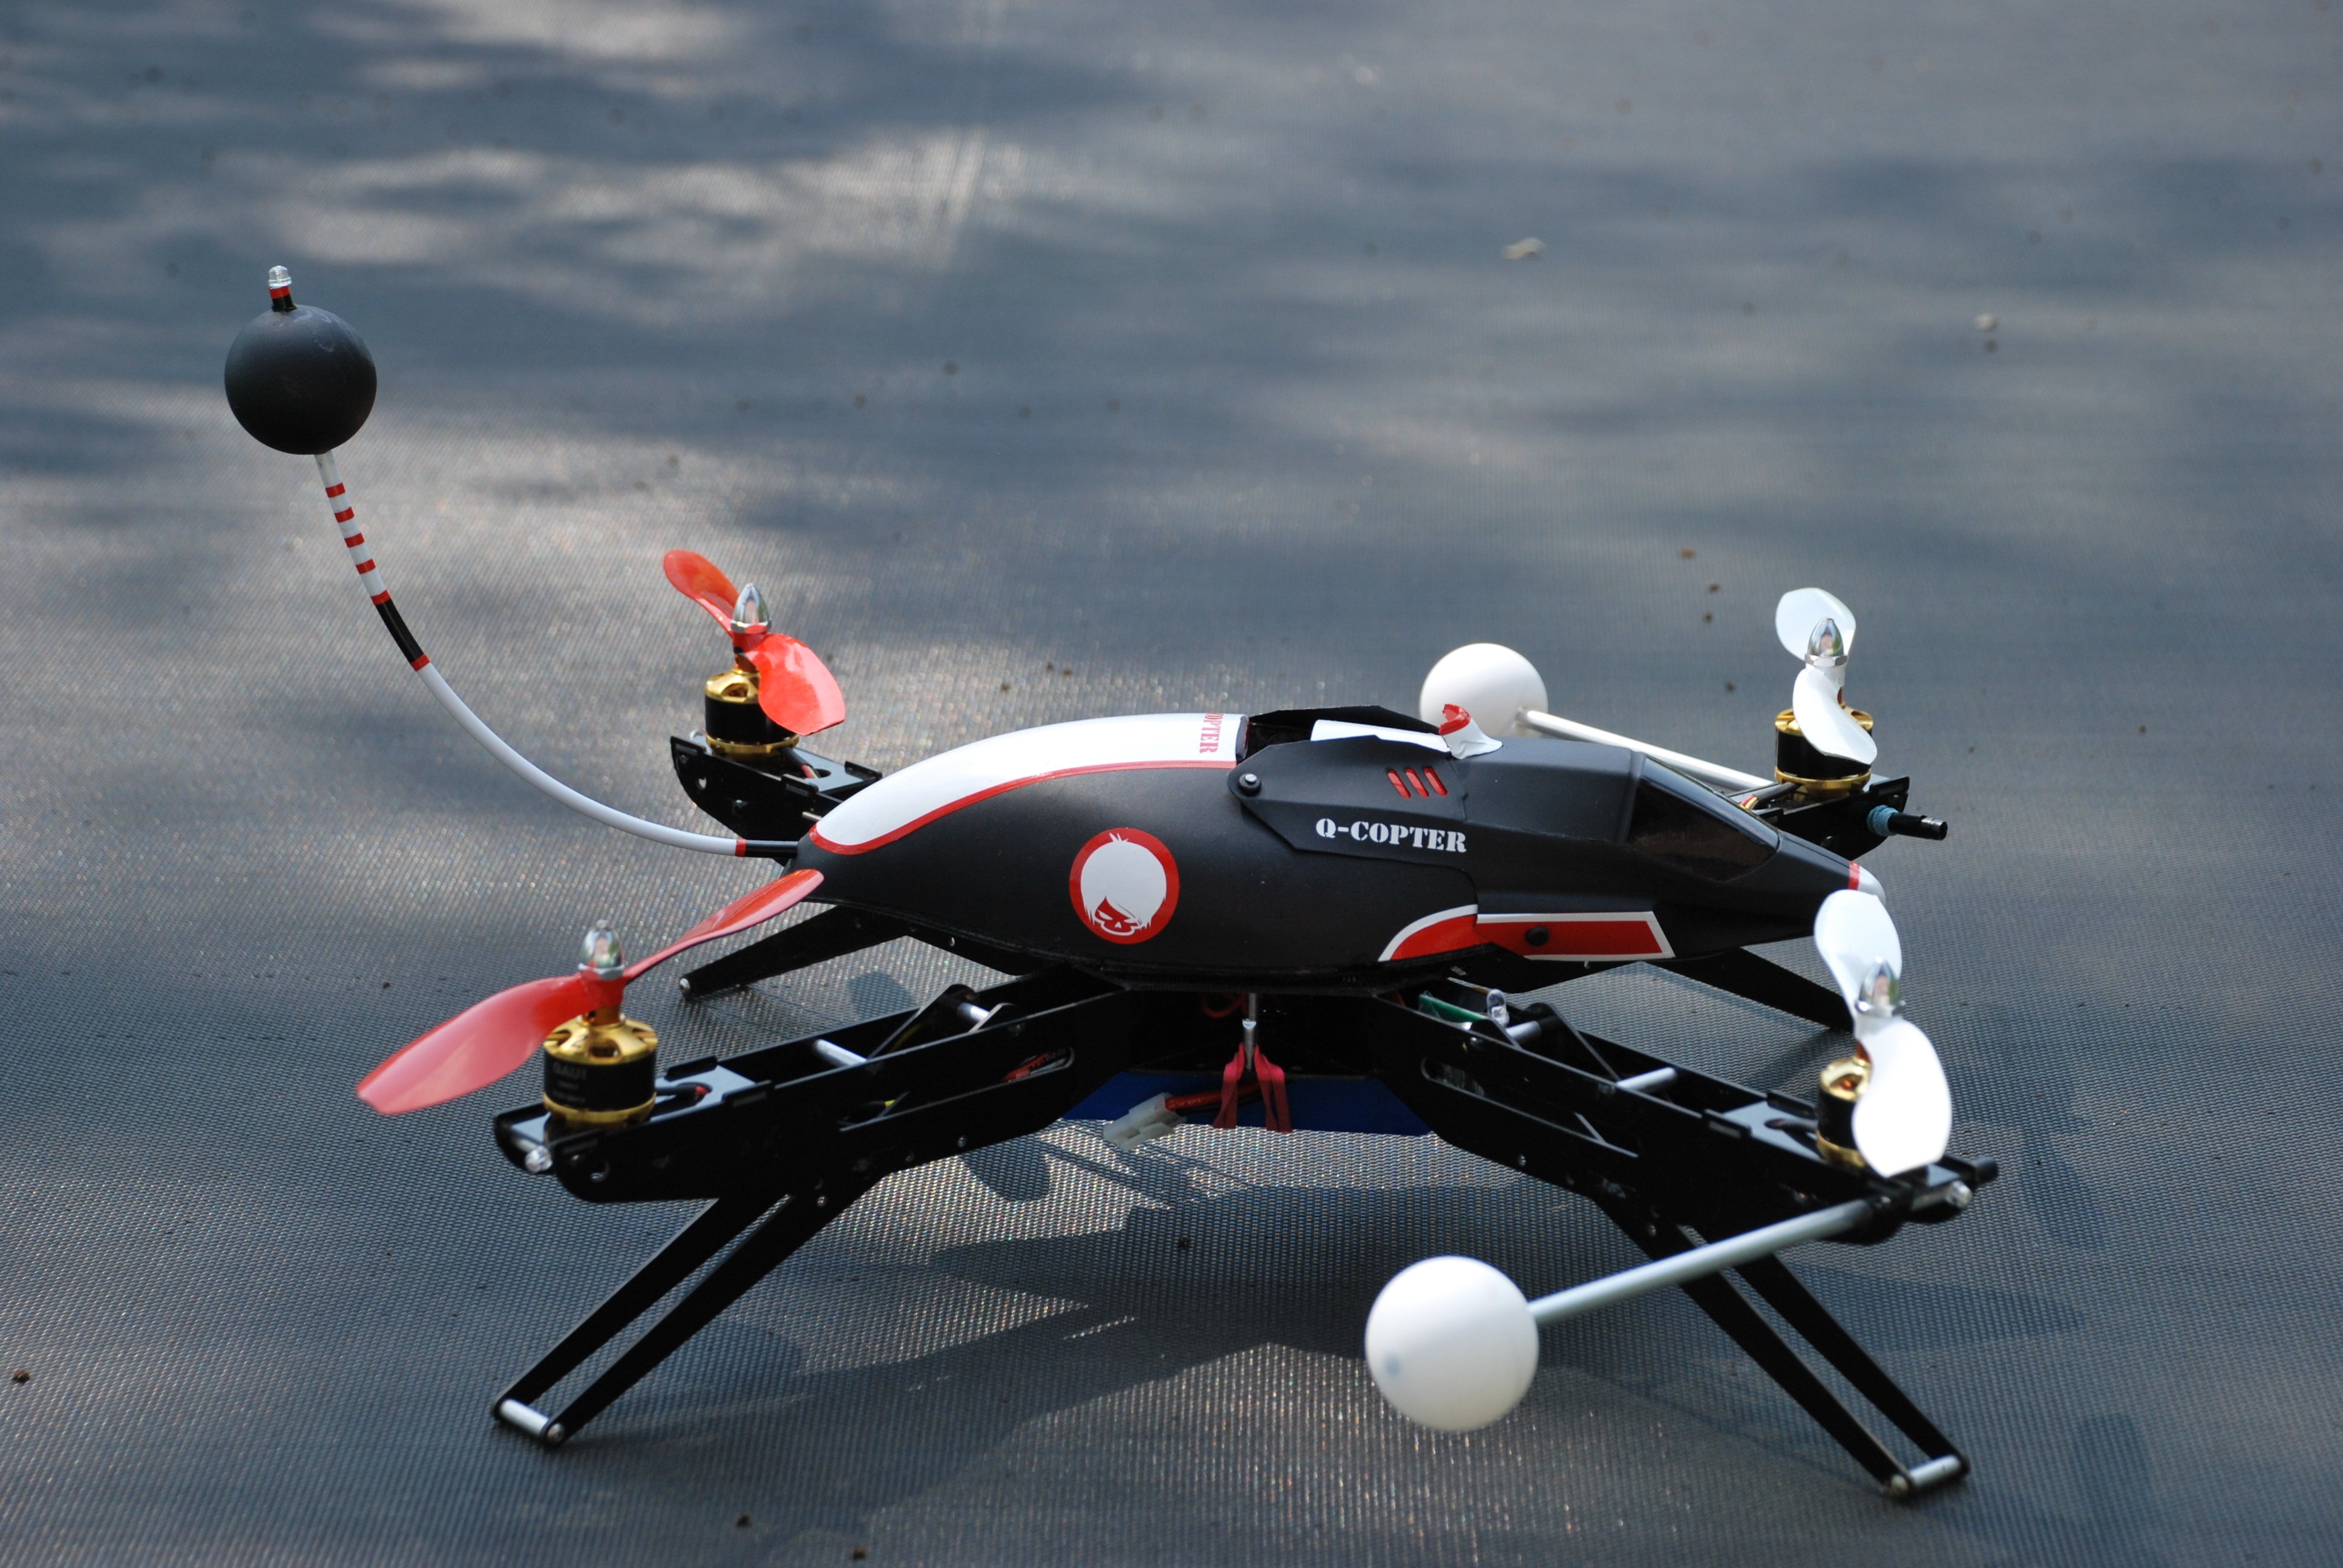
technology, flying, airplane, aircraft, antenna, vehicle, aviation, toy, drone, boating, quadrocopter, multicopter, gaui, airial, atmosphere of earth